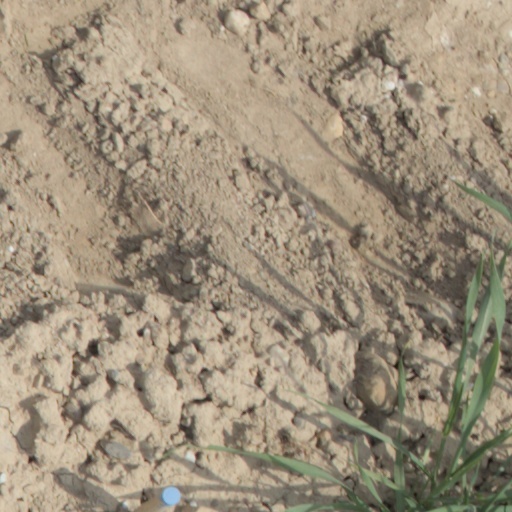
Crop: wheat